List of East Africa ODI cricketers

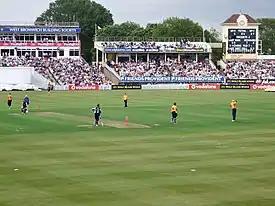
East Africa played two of their three One Day Internationals during the 1975 World Cup at Edgbaston (pictured).

The East Africa cricket team played three ODIs in the 1975 World Cup, with 14 players representing East Africa in these matches. A One Day International is an international cricket match between two representative teams, each having ODI status, as determined by the International Cricket Council (ICC).